Wildlife of Antarctica

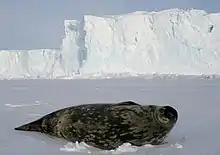
Weddell seals ("Leptonychotes weddellii") are the most southerly of Antarctic mammals.

Six pinniped species inhabit Antarctica. The largest, the Southern elephant seal ("Mirounga leonina"), can reach up to and over long, while females of the smallest, the Antarctic fur seal ("Arctophoca" "gazella"), reach only . These two species live north of the sea ice, and breed in harems on beaches. The other four species can live on the sea ice. Crabeater seals ("Lobodon carcinophagus") and Weddell seals ("Leptonychotes weddellii") form breeding colonies, whereas leopard seals ("Hydrurga leptonyx") and Ross seals ("Ommatophoca rossii") live solitary lives. Although these species hunt underwater, they breed on land or ice and spend a great deal of time there, as they have no terrestrial predators.